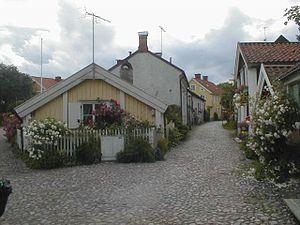
Kalmar est l'une des plus anciennes villes de Suède, construite sur le détroit de Kalmar, détroit de la mer Baltique. La commune de Kalmar compte 63 000 habitants dont environ 48 000 pour l'agglomération.